Goma

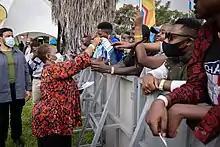
Bintou Keita at the Amani Festival

On 6 September, MONUSCO brokered a ceasefire between the FARDC and forces loyal to Laurent Nkunda. However, the following day saw renewed clashes, with most of the population from Goma's surrounding regions seeking shelter in the Mugunga, Lac-Vert, and Ndosho neighborhoods, as well as Goma Centre, fearing further confrontations between the FARDC and Nkunda's forces. Fighting between Nkunda's forces and the Mai-Mai community-based militia, Congolese Patriotic Resistance (PARECO), which claimed to protect its community from Nkunda's forces, led to the deaths of 5 people in Bitonga in southern Masisi Territory. Nine deceased people were subsequently uncovered in three separate mass graves within Rubare, approximately 12 km from Rutshuru, north of Goma. Two other bodies were discovered in the administrative support post of Kisharo's office, around 20 kilometers from Kiwanja, along the route to Nyamilima and Shasha, within Rutshuru Territory. On 27 October 2008, the Battle of Goma broke out in the city between the Congolese army, supported by MONUSCO, and Nkunda's CNDP rebels; 200,000 refugees fled the town.